Juha Sihvola

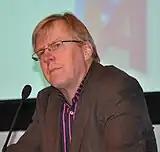
Juha Sihvola in 2009.

In 1989, Sihvola defended his doctoral dissertation (Doctor of Philosophy) at the University of Helsinki, a work